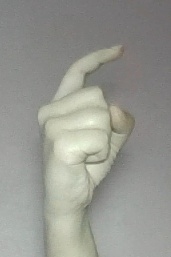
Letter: ra